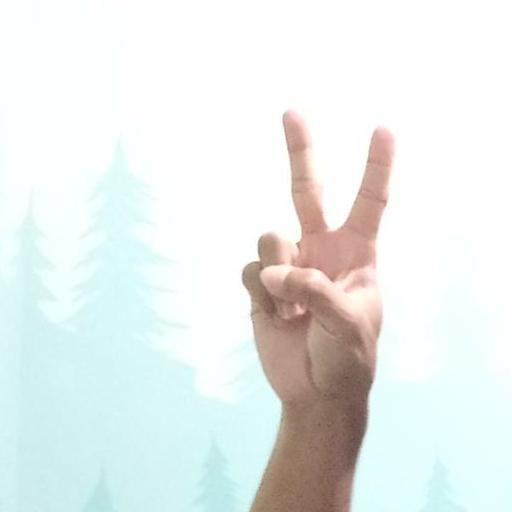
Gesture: peace